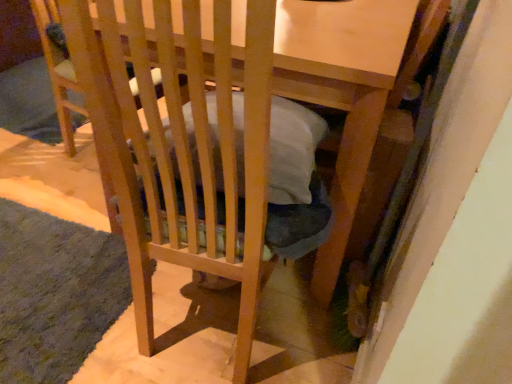
Question: Locate all green shaggy rug at lower left in the image.
Answer: [(0.107, 0.763)]